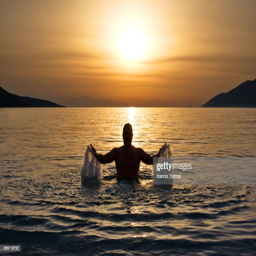
man having fun with water in the sea during sunset